The Library Book

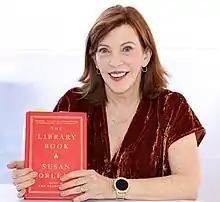
Orlean in 2018

"The Library Book" received strongly favorable reviews and was selected as a "PW Pick" by "Publishers Weekly".